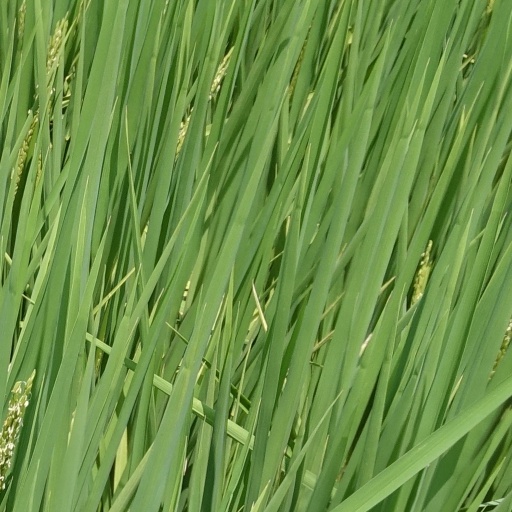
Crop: rice